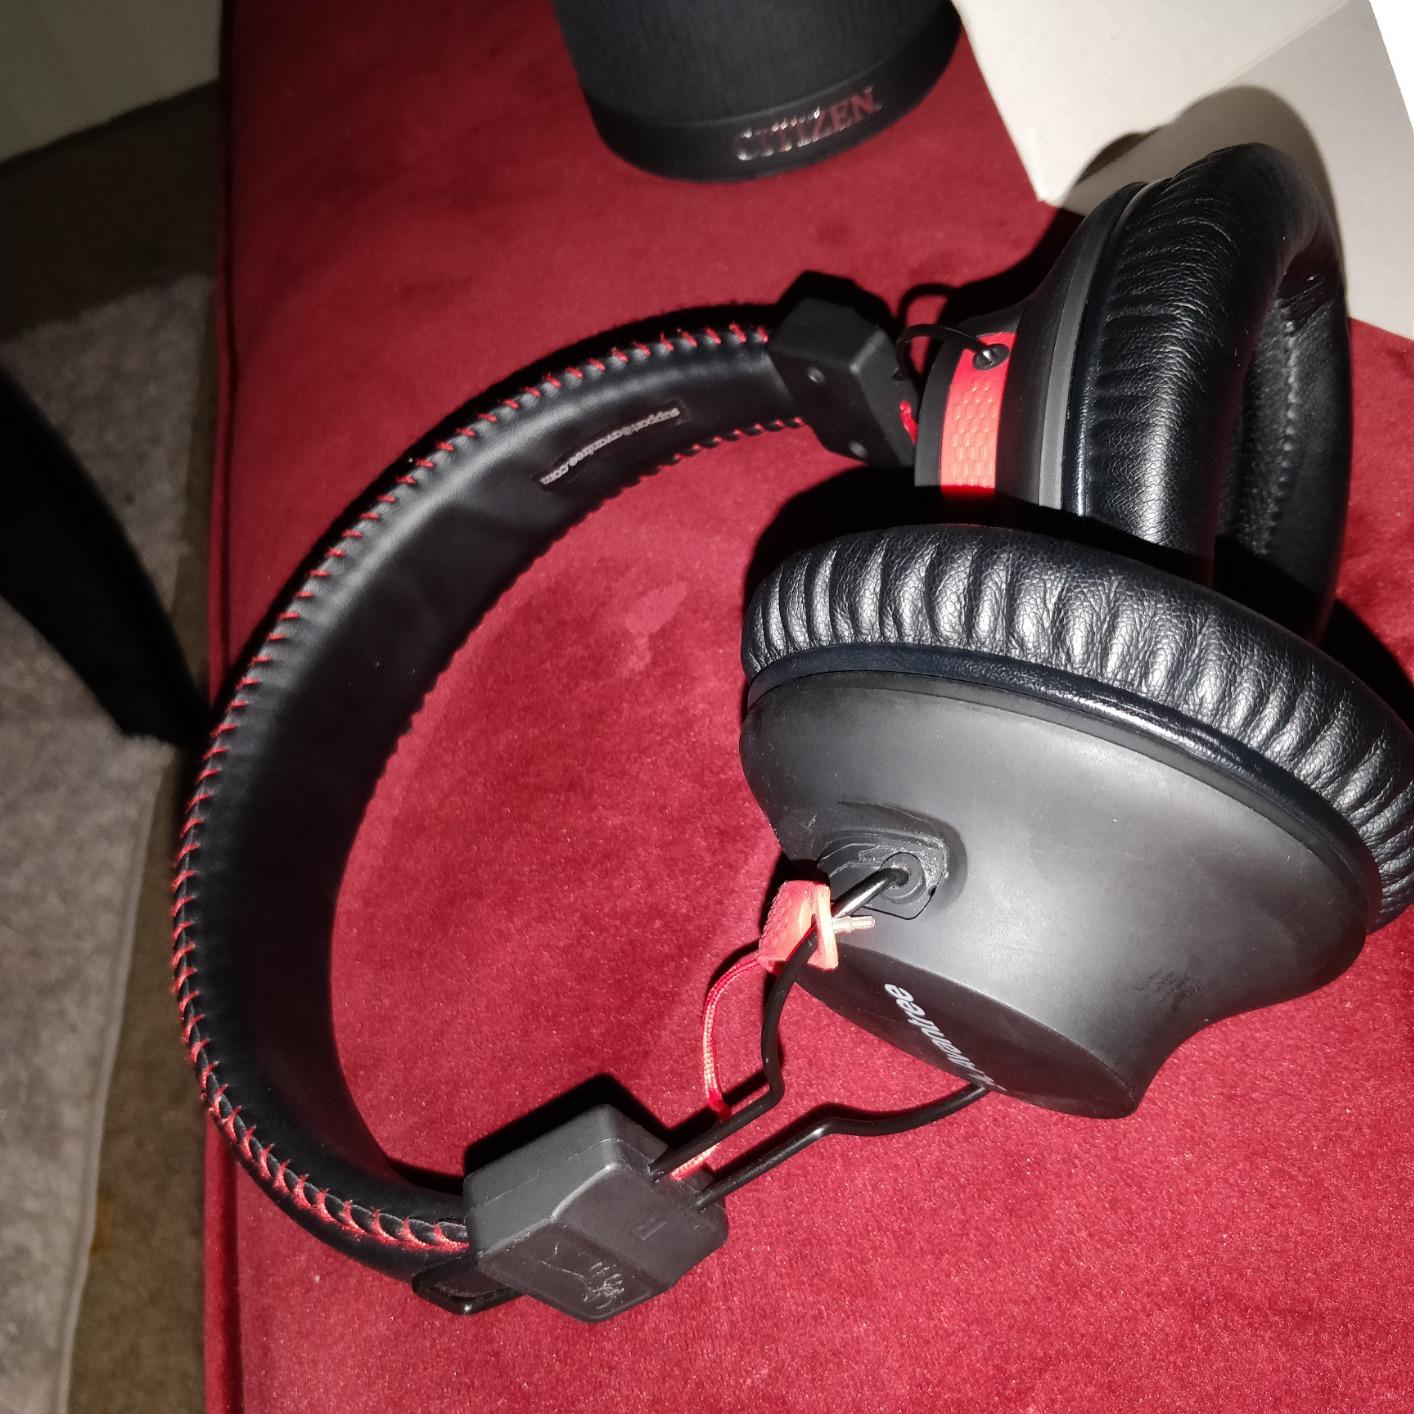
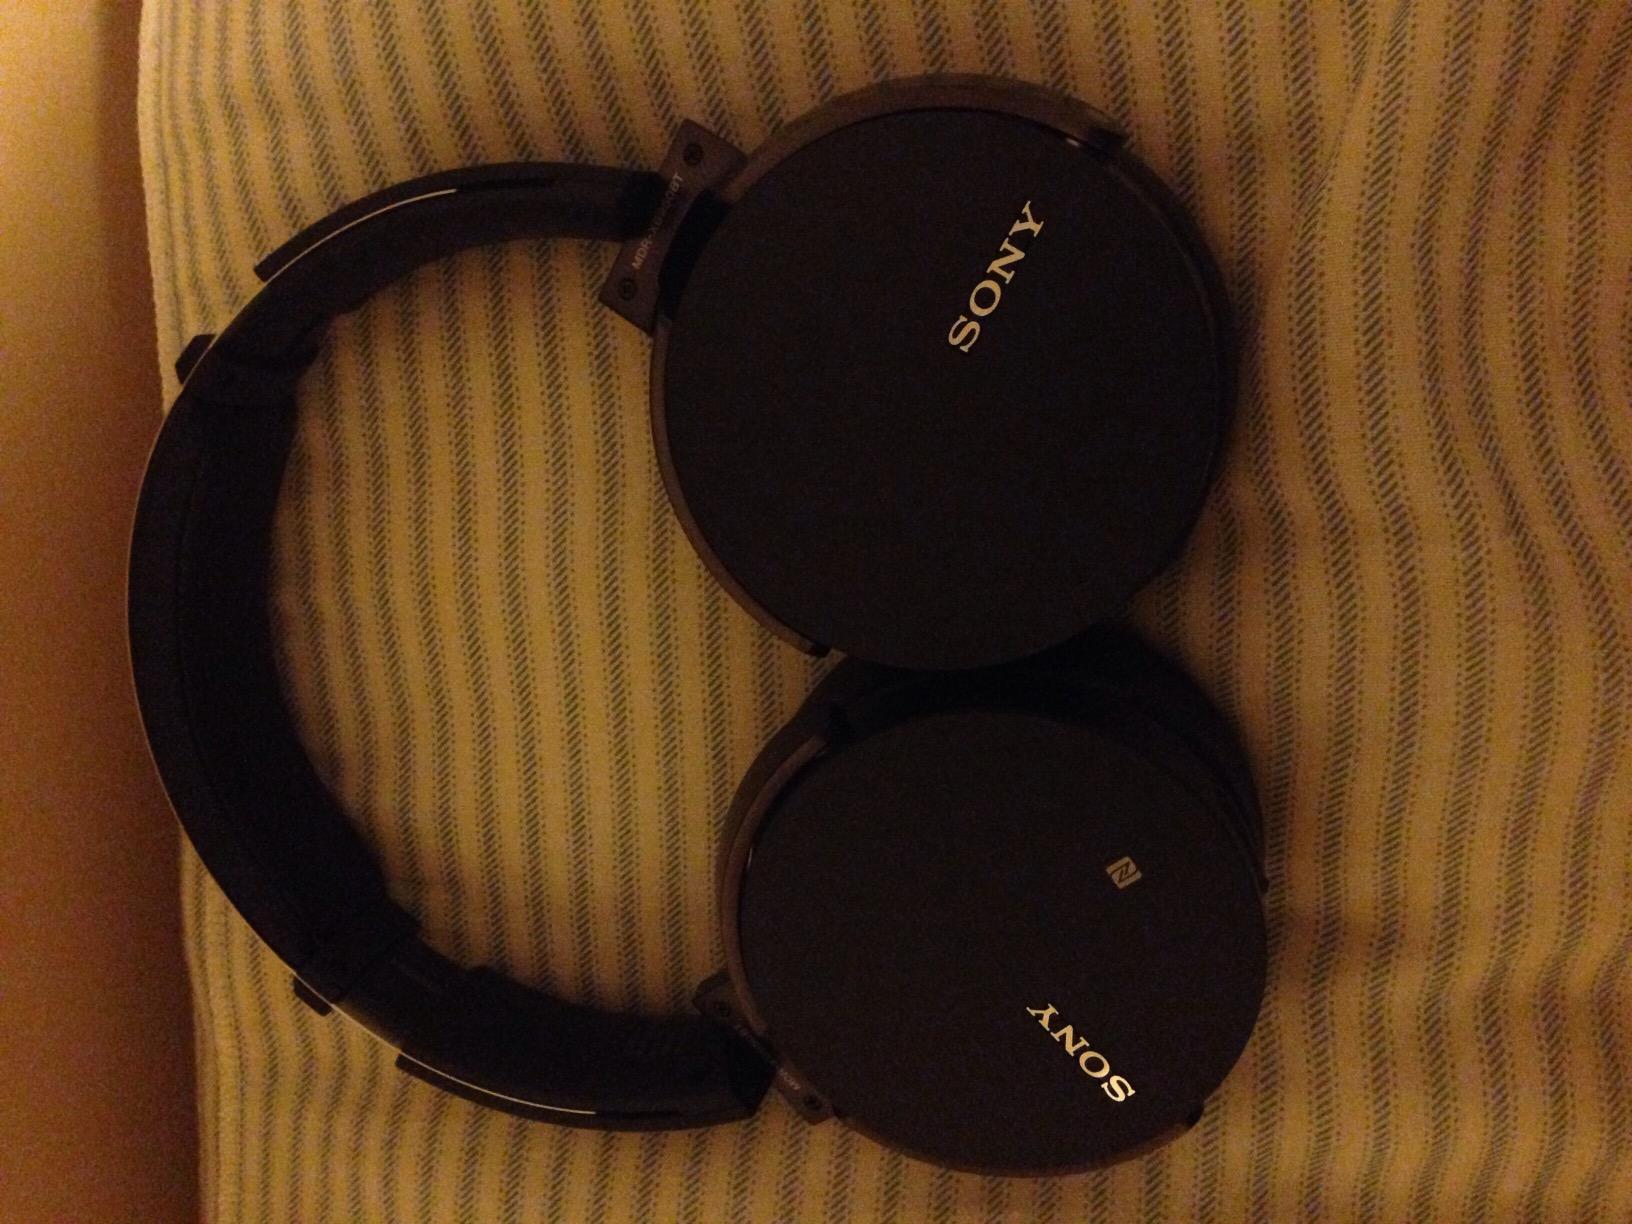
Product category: headphones
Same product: no